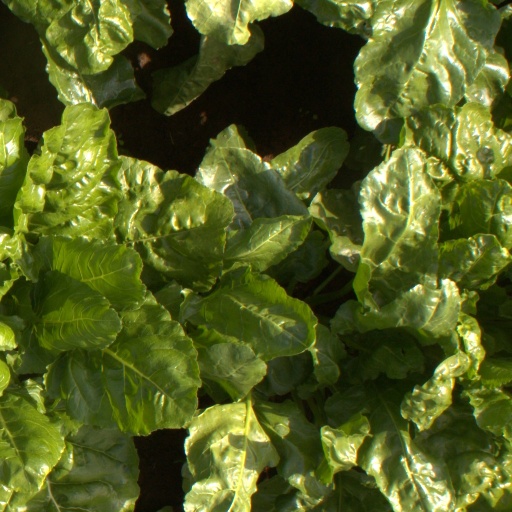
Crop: sugar beet